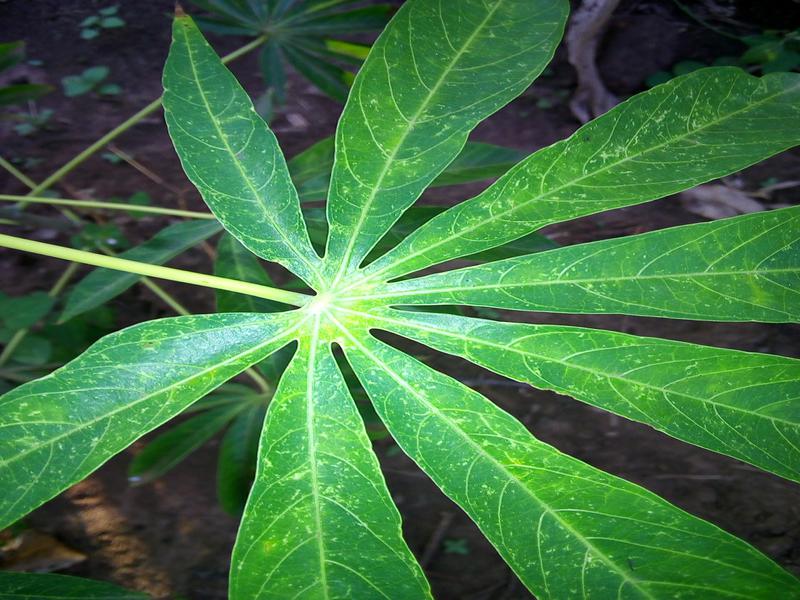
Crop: cassava
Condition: green_mottle